El Cerrito, California

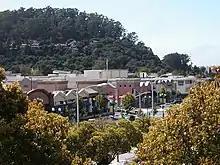
Shops in El Cerrito

San Pablo Avenue stretches the length of El Cerrito and is the primary commercial and retail corridor of the city, though there is a segment in which the businesses on the west side of the avenue are actually in Richmond Annex but have an El Cerrito postal address.